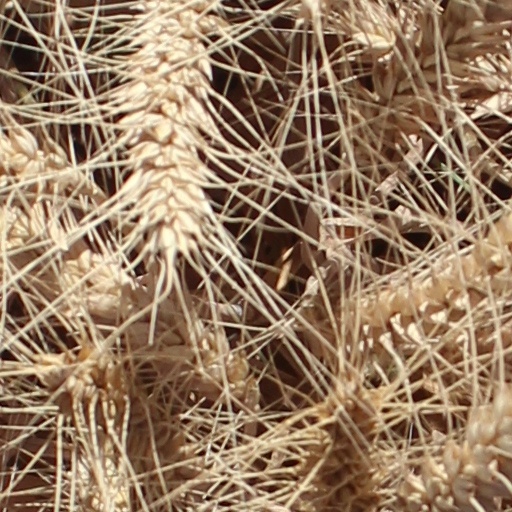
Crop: wheat